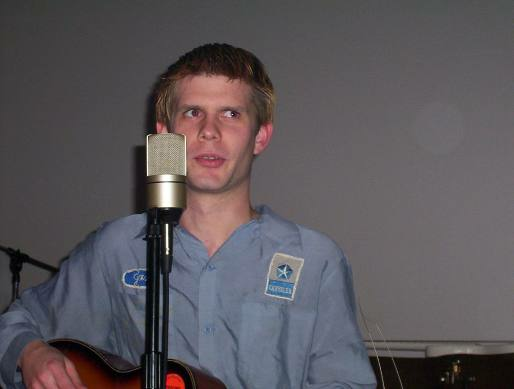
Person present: Yes